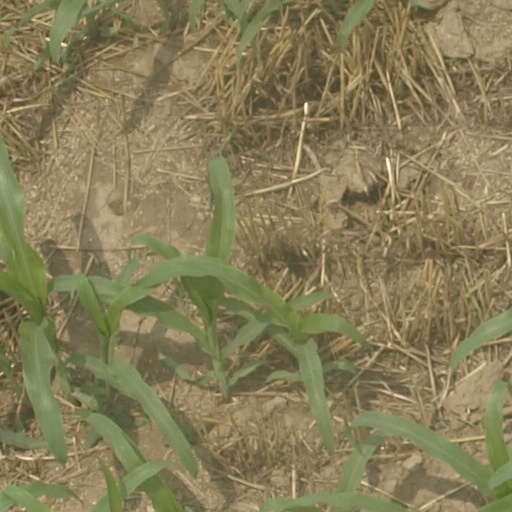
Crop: maize; corn